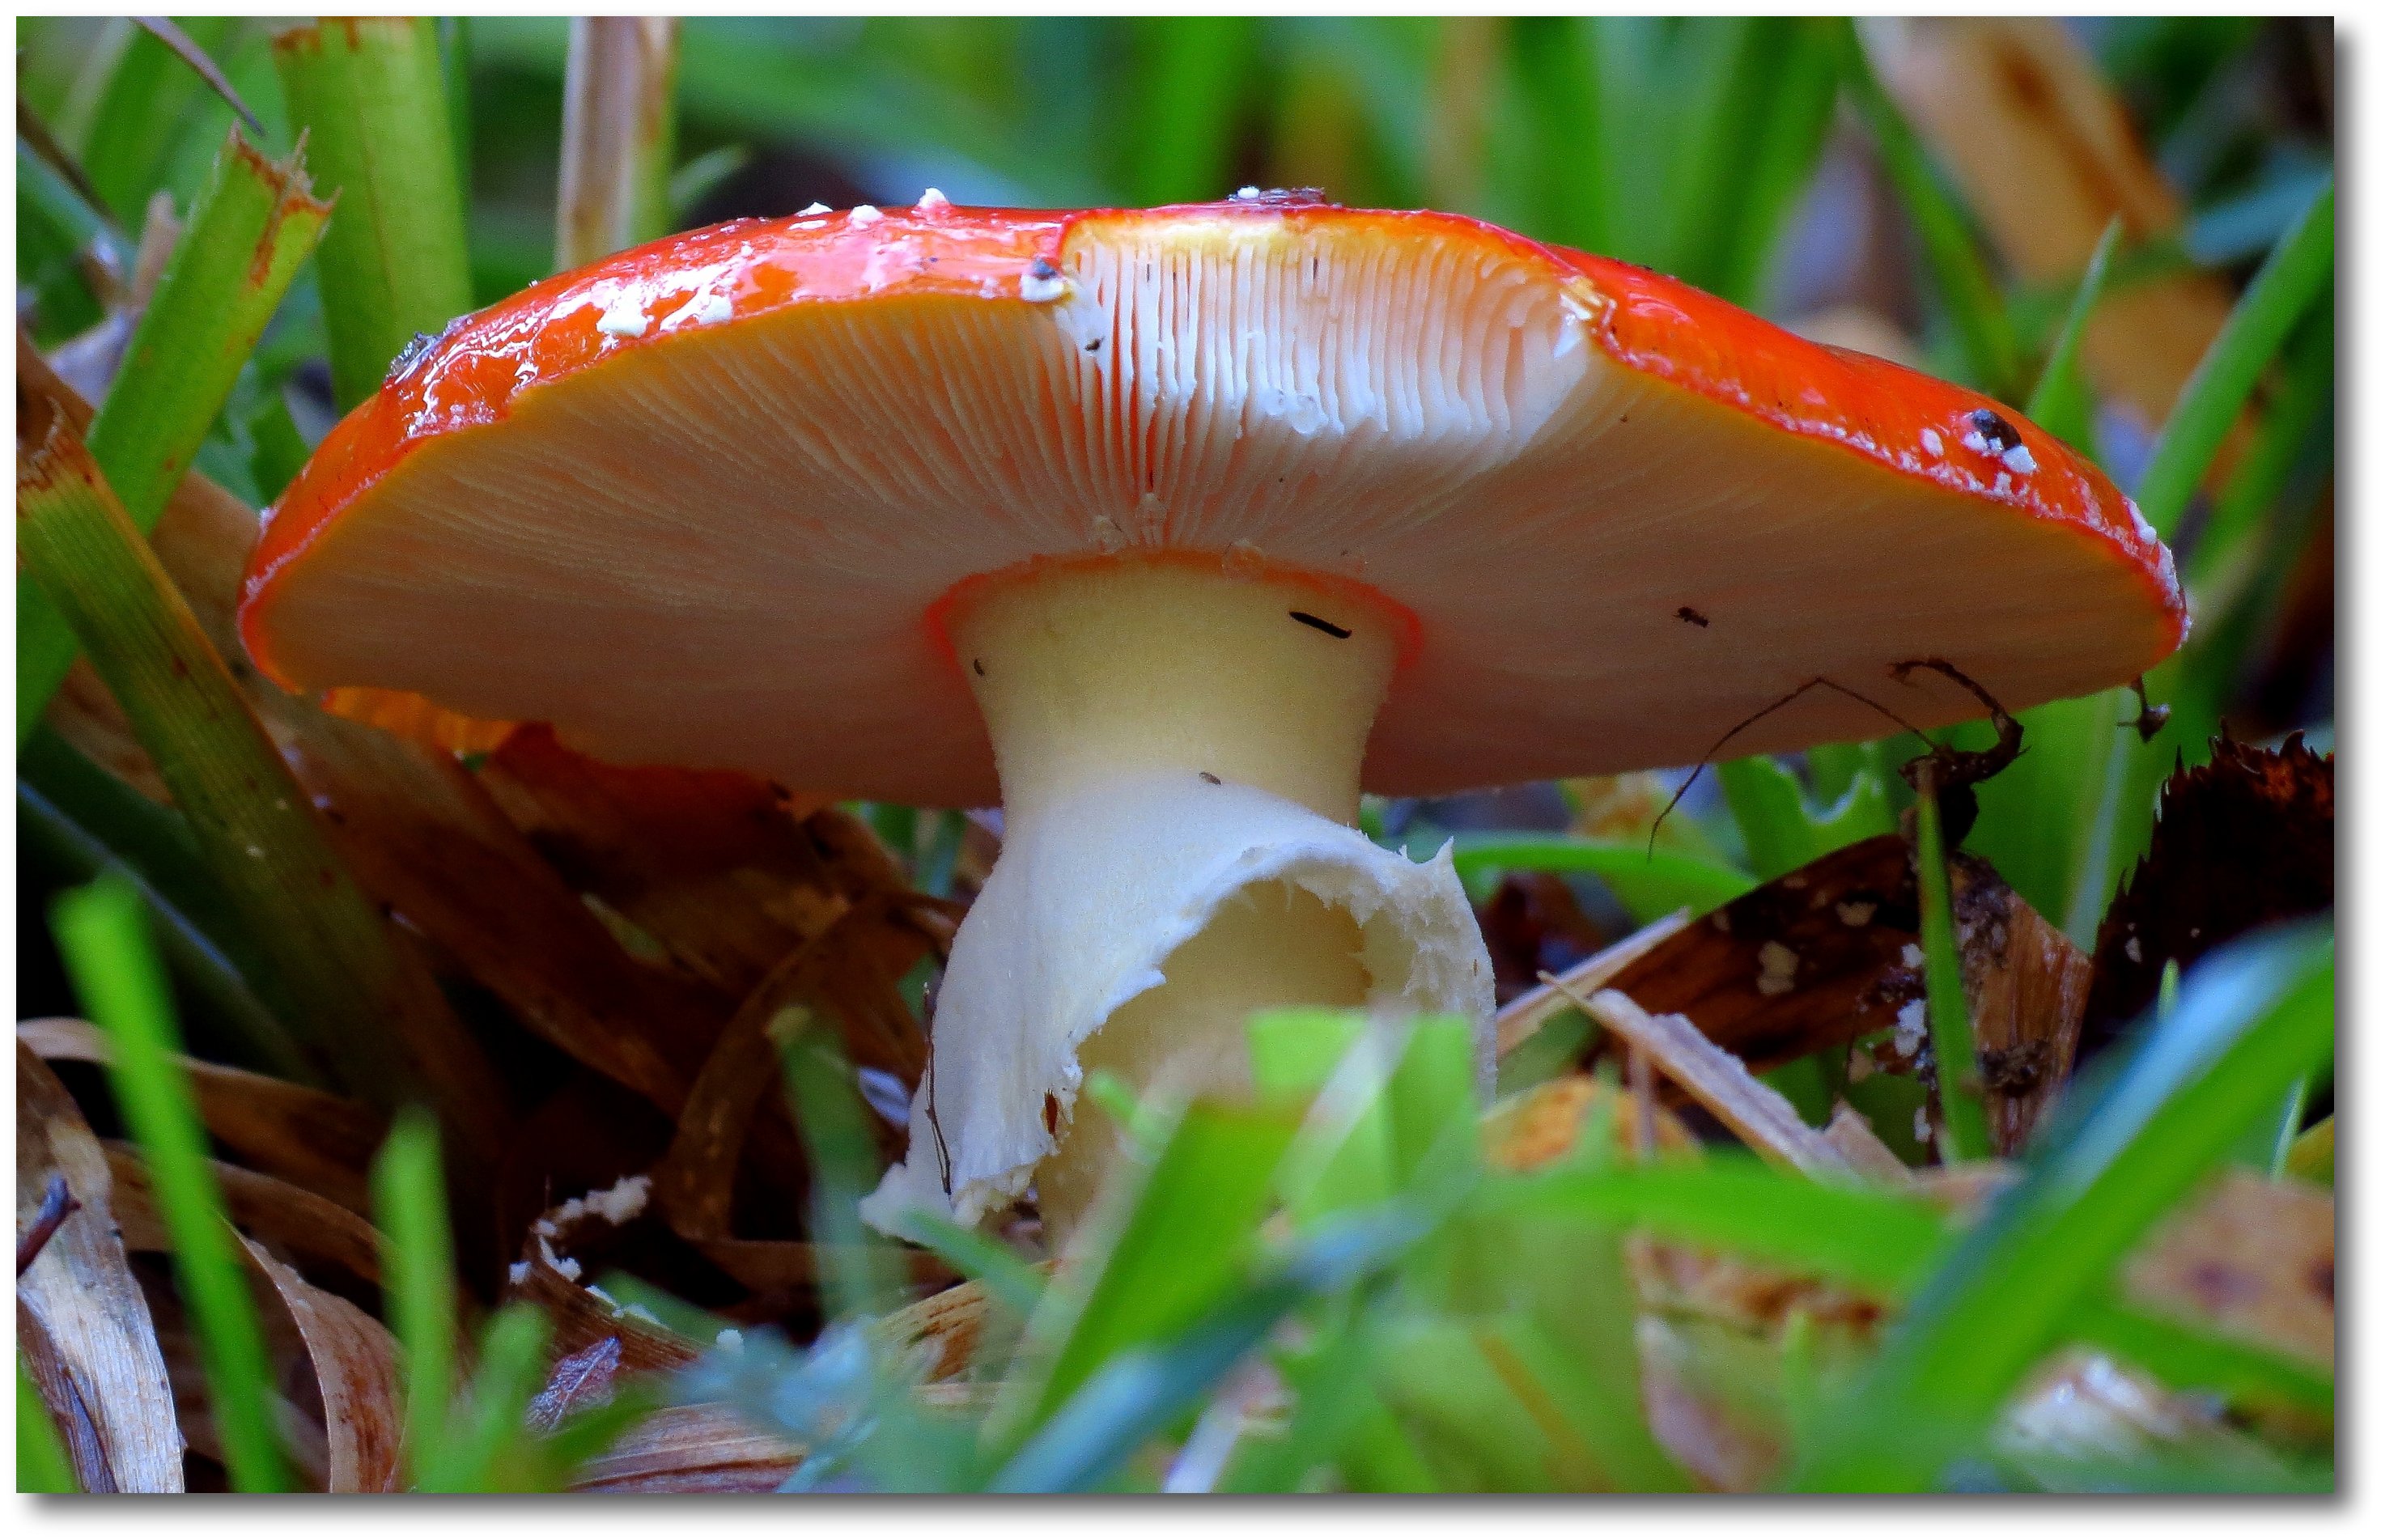
nature, flower, macro, mushroom, flora, fungus, mushrooms, naturaleza, setas, ggl1, gaby1, canonsx40hs, macro photography, medicinal mushroom